Government in medieval Scotland

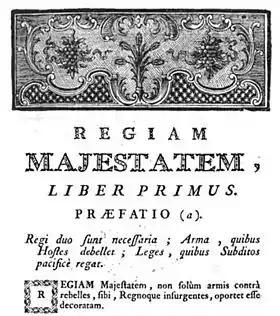
The Regiam Majestatem is the oldest surviving written digest of Scots law.

Present-day knowledge of the nature of Scots law before the eleventh century is largely speculative, with no surviving law codes from Scotland in this period, but it was probably a mixture of different legal traditions representing the different cultures inhabiting the land at the time, including British, Irish and Anglo-Saxon customs. The legal tract known as "Laws of the Brets and Scots", probably compiled in the reign of David I, set out a system of compensation for injury and death based on ranks and the solidarity of kin groups. There were popular courts, the "comhdhail", indicated by dozens of place names throughout eastern Scotland. In Scandinavian-held areas Udal law formed the basis of the legal system and it is known that the Hebrides were taxed using the Ounceland measure. Althings were open-air governmental assemblies that met in the presence of the "jarl", and the meetings were open to virtually all free men. At these sessions decisions were made, laws passed and complaints adjudicated. Examples include Tingwall and Law Ting Holm in Shetland, Dingwall in Easter Ross, and Tynwald on the Isle of Man.